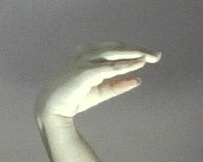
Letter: jeem